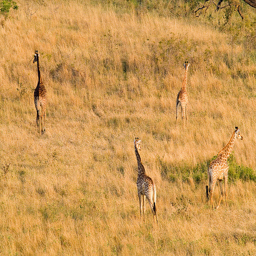
Four giraffe standing in the grass near each other.
Giraffes standing on the side of a grassy hill.
A group of giraffes that are in the grass.
A group of giraffes are standing on a grassy field.
a couple of giraffes in a grassy field